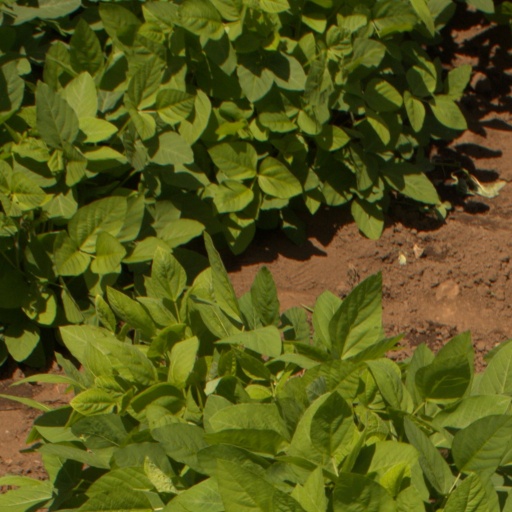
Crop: soybean